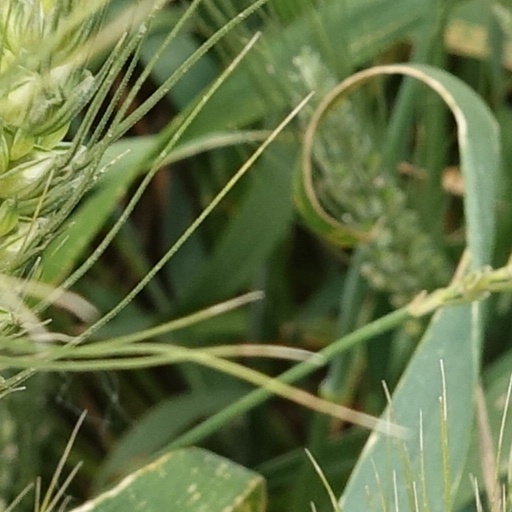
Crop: wheat